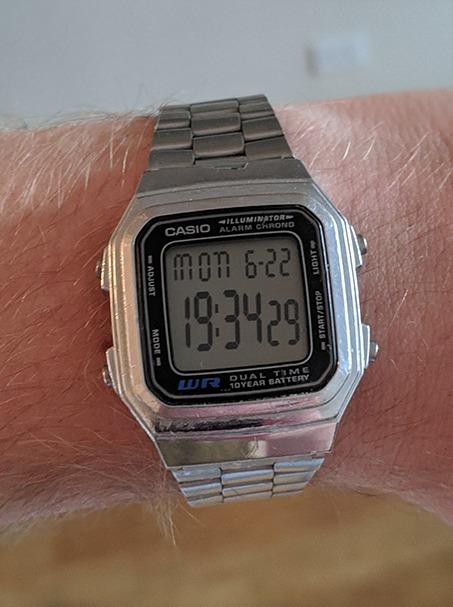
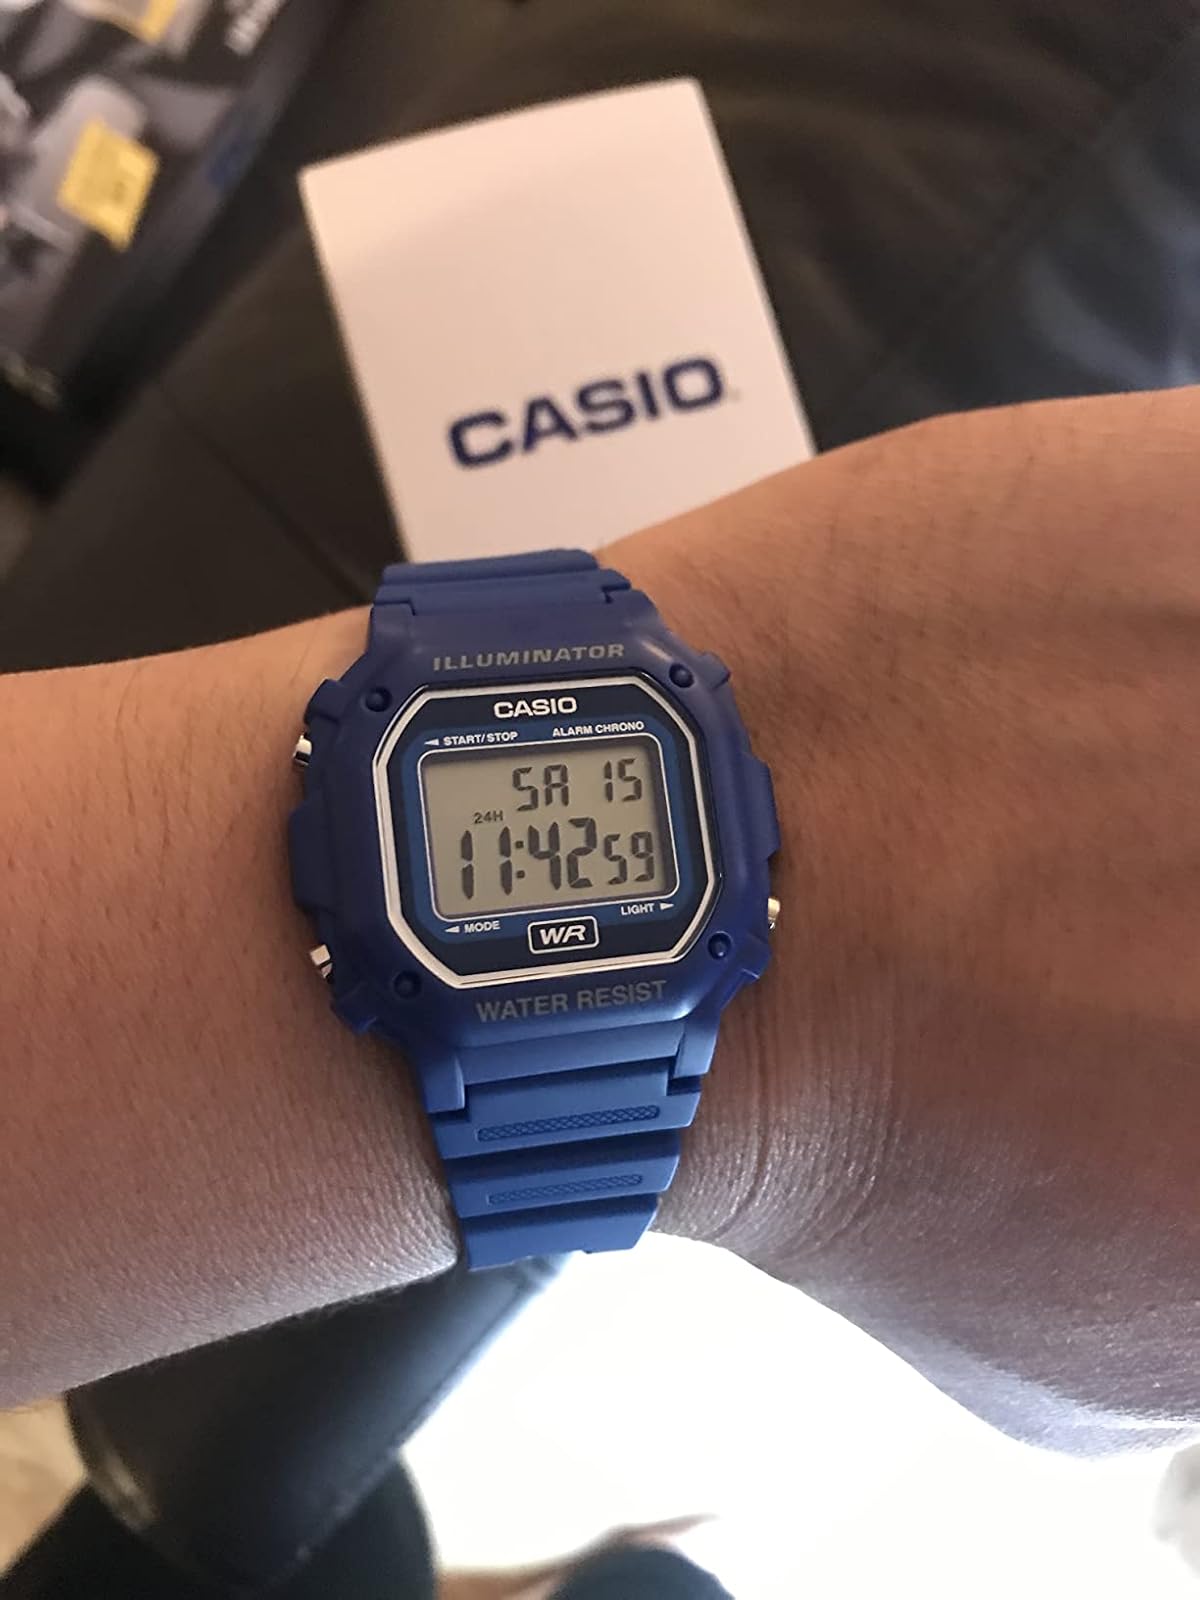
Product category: accessories_watch
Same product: no